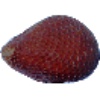
Label: salak